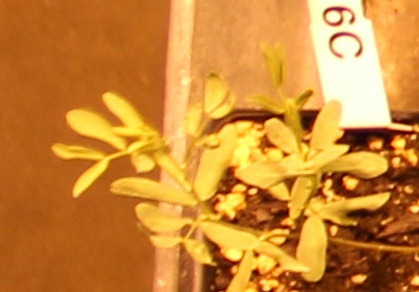
Label: Lentil